Constitutional Union Party (United States)

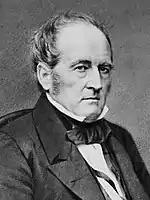
Presidential nominee John Bell of Tennessee

The Constitutional Union national convention convened in Baltimore on May 9, 1860. Delegates came from 23 of the 33 states, though the vast majority of delegates came from the Upper South. As a large proportion of the delegates were over the age of sixty, some political opponents derided the Constitutional Unionists as the "Old Gentleman's Party". The party adopted a simple platform, stating that they would "recognize no political principle other than the Constitution...the Union...and the Enforcement of the Laws." The party also established the National Central Executive Union Committee to wage the party's election campaign; Congressman Alexander Boteler of Virginia was selected to head the committee.